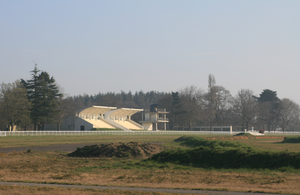
Hippodrome de Savenay
Savenay est une commune de l'Ouest de la France, située dans le département de la Loire-Atlantique, en région Pays de la Loire. La commune fait partie de la Bretagne historique, dans le pays historique du Pays nantais.